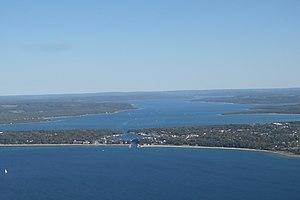
Charlevoix est une ville située dans l’État américain du Michigan. Elle est le siège du comté de Charlevoix. Sa population est de 2 994 habitants.